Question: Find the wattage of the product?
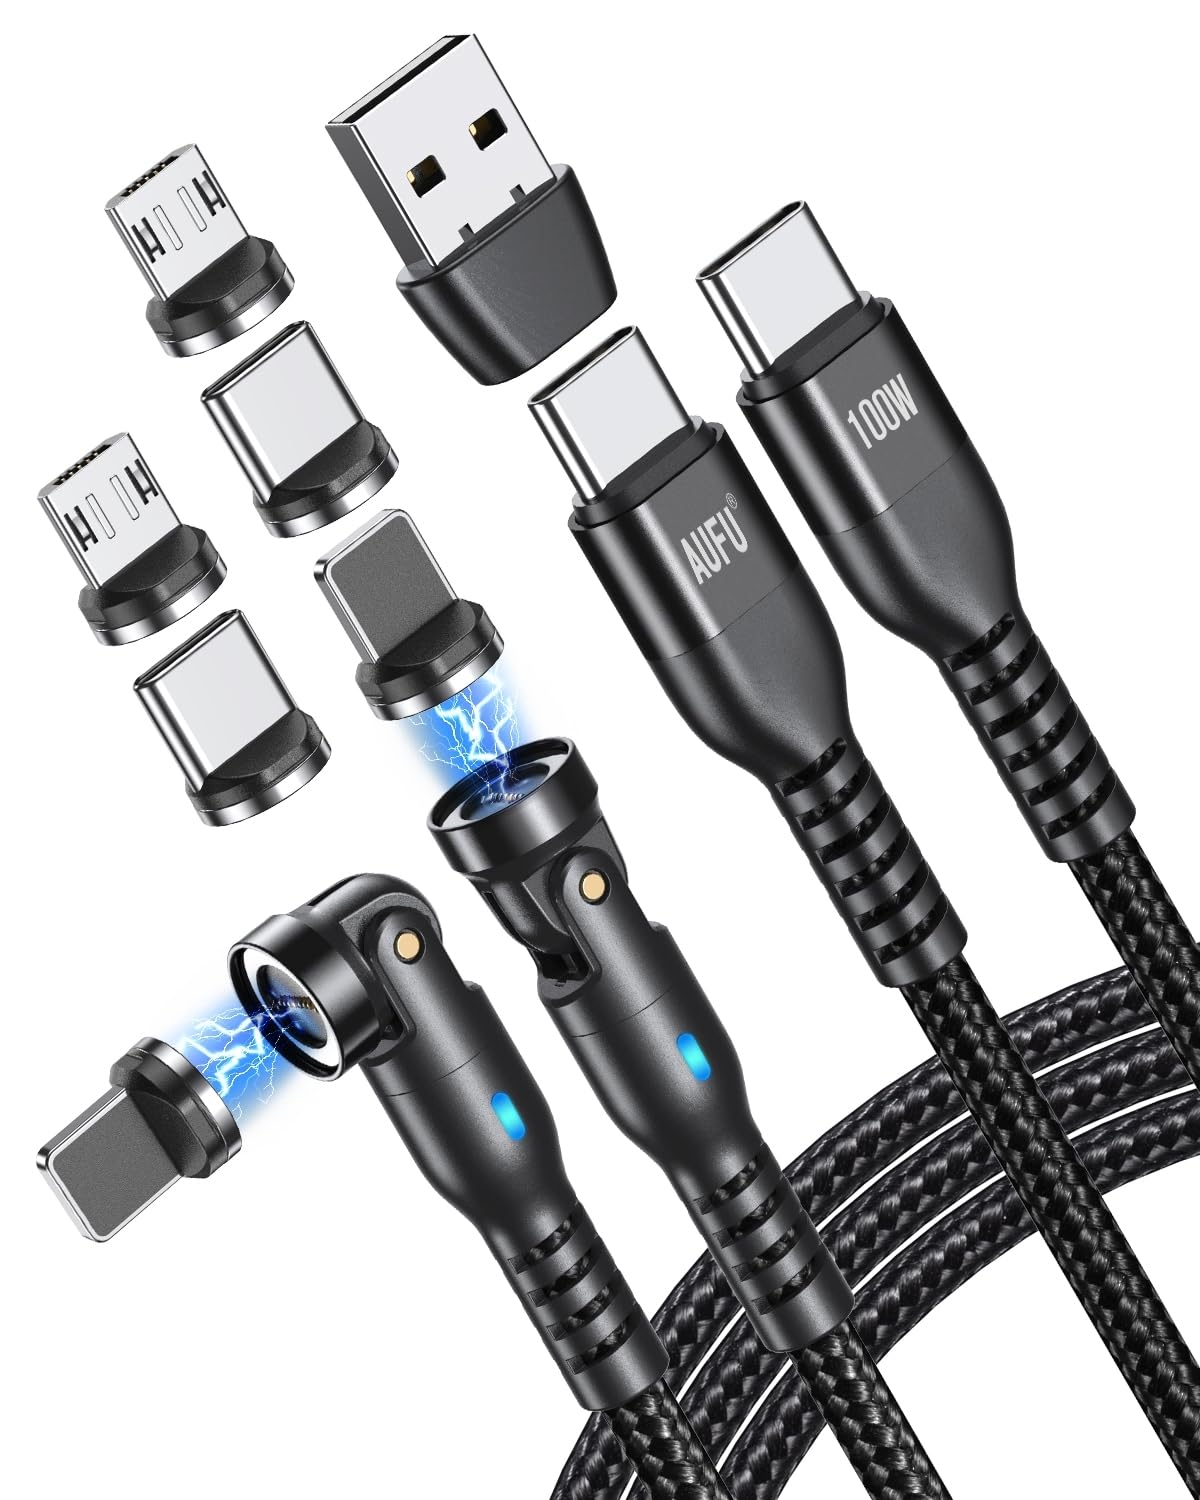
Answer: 100.0 watt